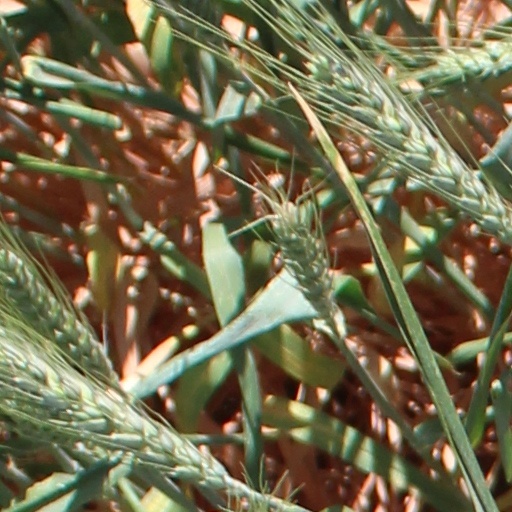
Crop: wheat